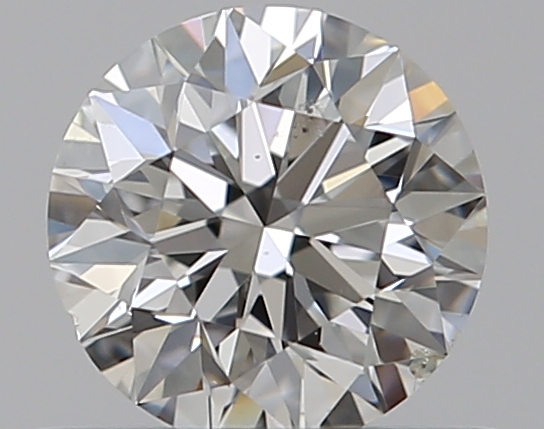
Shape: round
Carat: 0.5
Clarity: SI1
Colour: G
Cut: VG
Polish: EX
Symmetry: VG
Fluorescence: N
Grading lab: GIA
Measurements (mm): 5.02 x 5.05 x 3.19